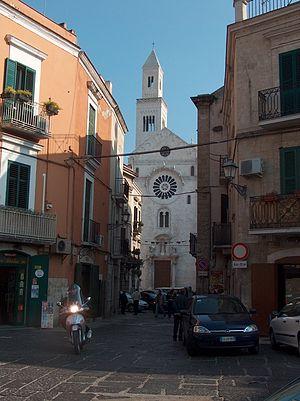
Le centre urbain actuel de la ville de Bari a deux composantes :
Bari est une ville italienne de plus de 315 000 habitants, chef-lieu de la ville métropolitaine de Bari et de la région des Pouilles, sur la côte adriatique.